Valencia, Bukidnon

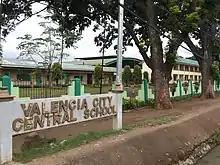
Valencia City Central School, largest elementary school in the city in terms of enrollment

Major thoroughfares in the city include Sayre Highway, G. Laviña Avenue (Guinoyuran Road in extension), and Kapalong-Talaingod-Valencia Road.